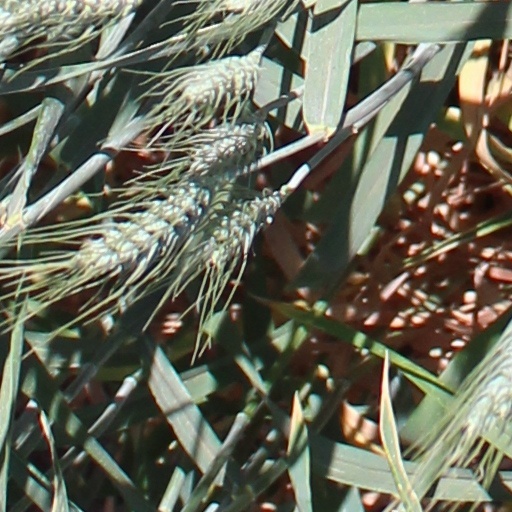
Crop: wheat